Sergei Pryakhin (footballer)

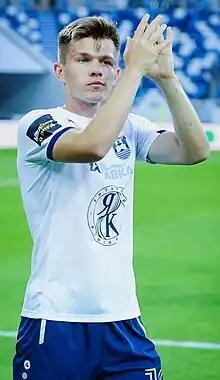
Pryakhin with Baltika Kaliningrad in 2022

Sergei Aleksandrovich Pryakhin (born 16 December 2002) is a Russian footballer who plays as an attacking midfielder or winger for Baltika Kaliningrad.